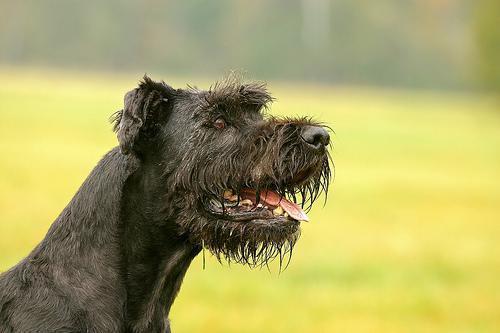
giant_schnauzer